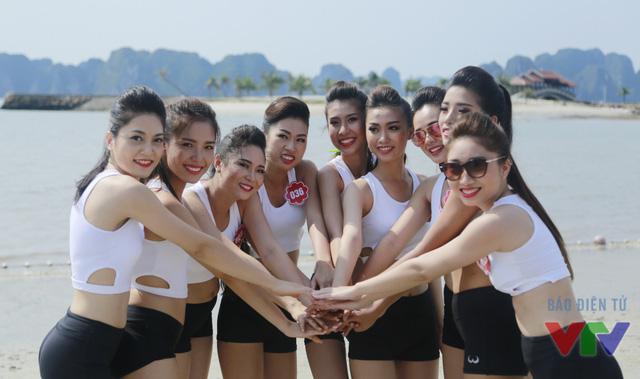
có một nhóm người phụ nữ mặc áo trắng ở bên bãi biển